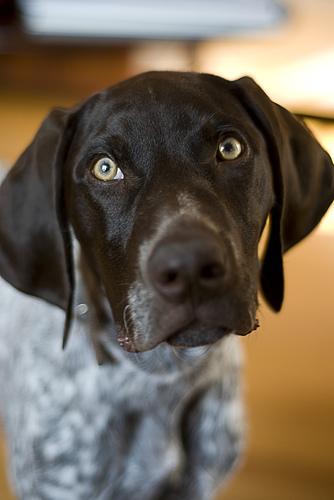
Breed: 211-n000059-German_short_haired_pointer